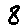
Label: 8